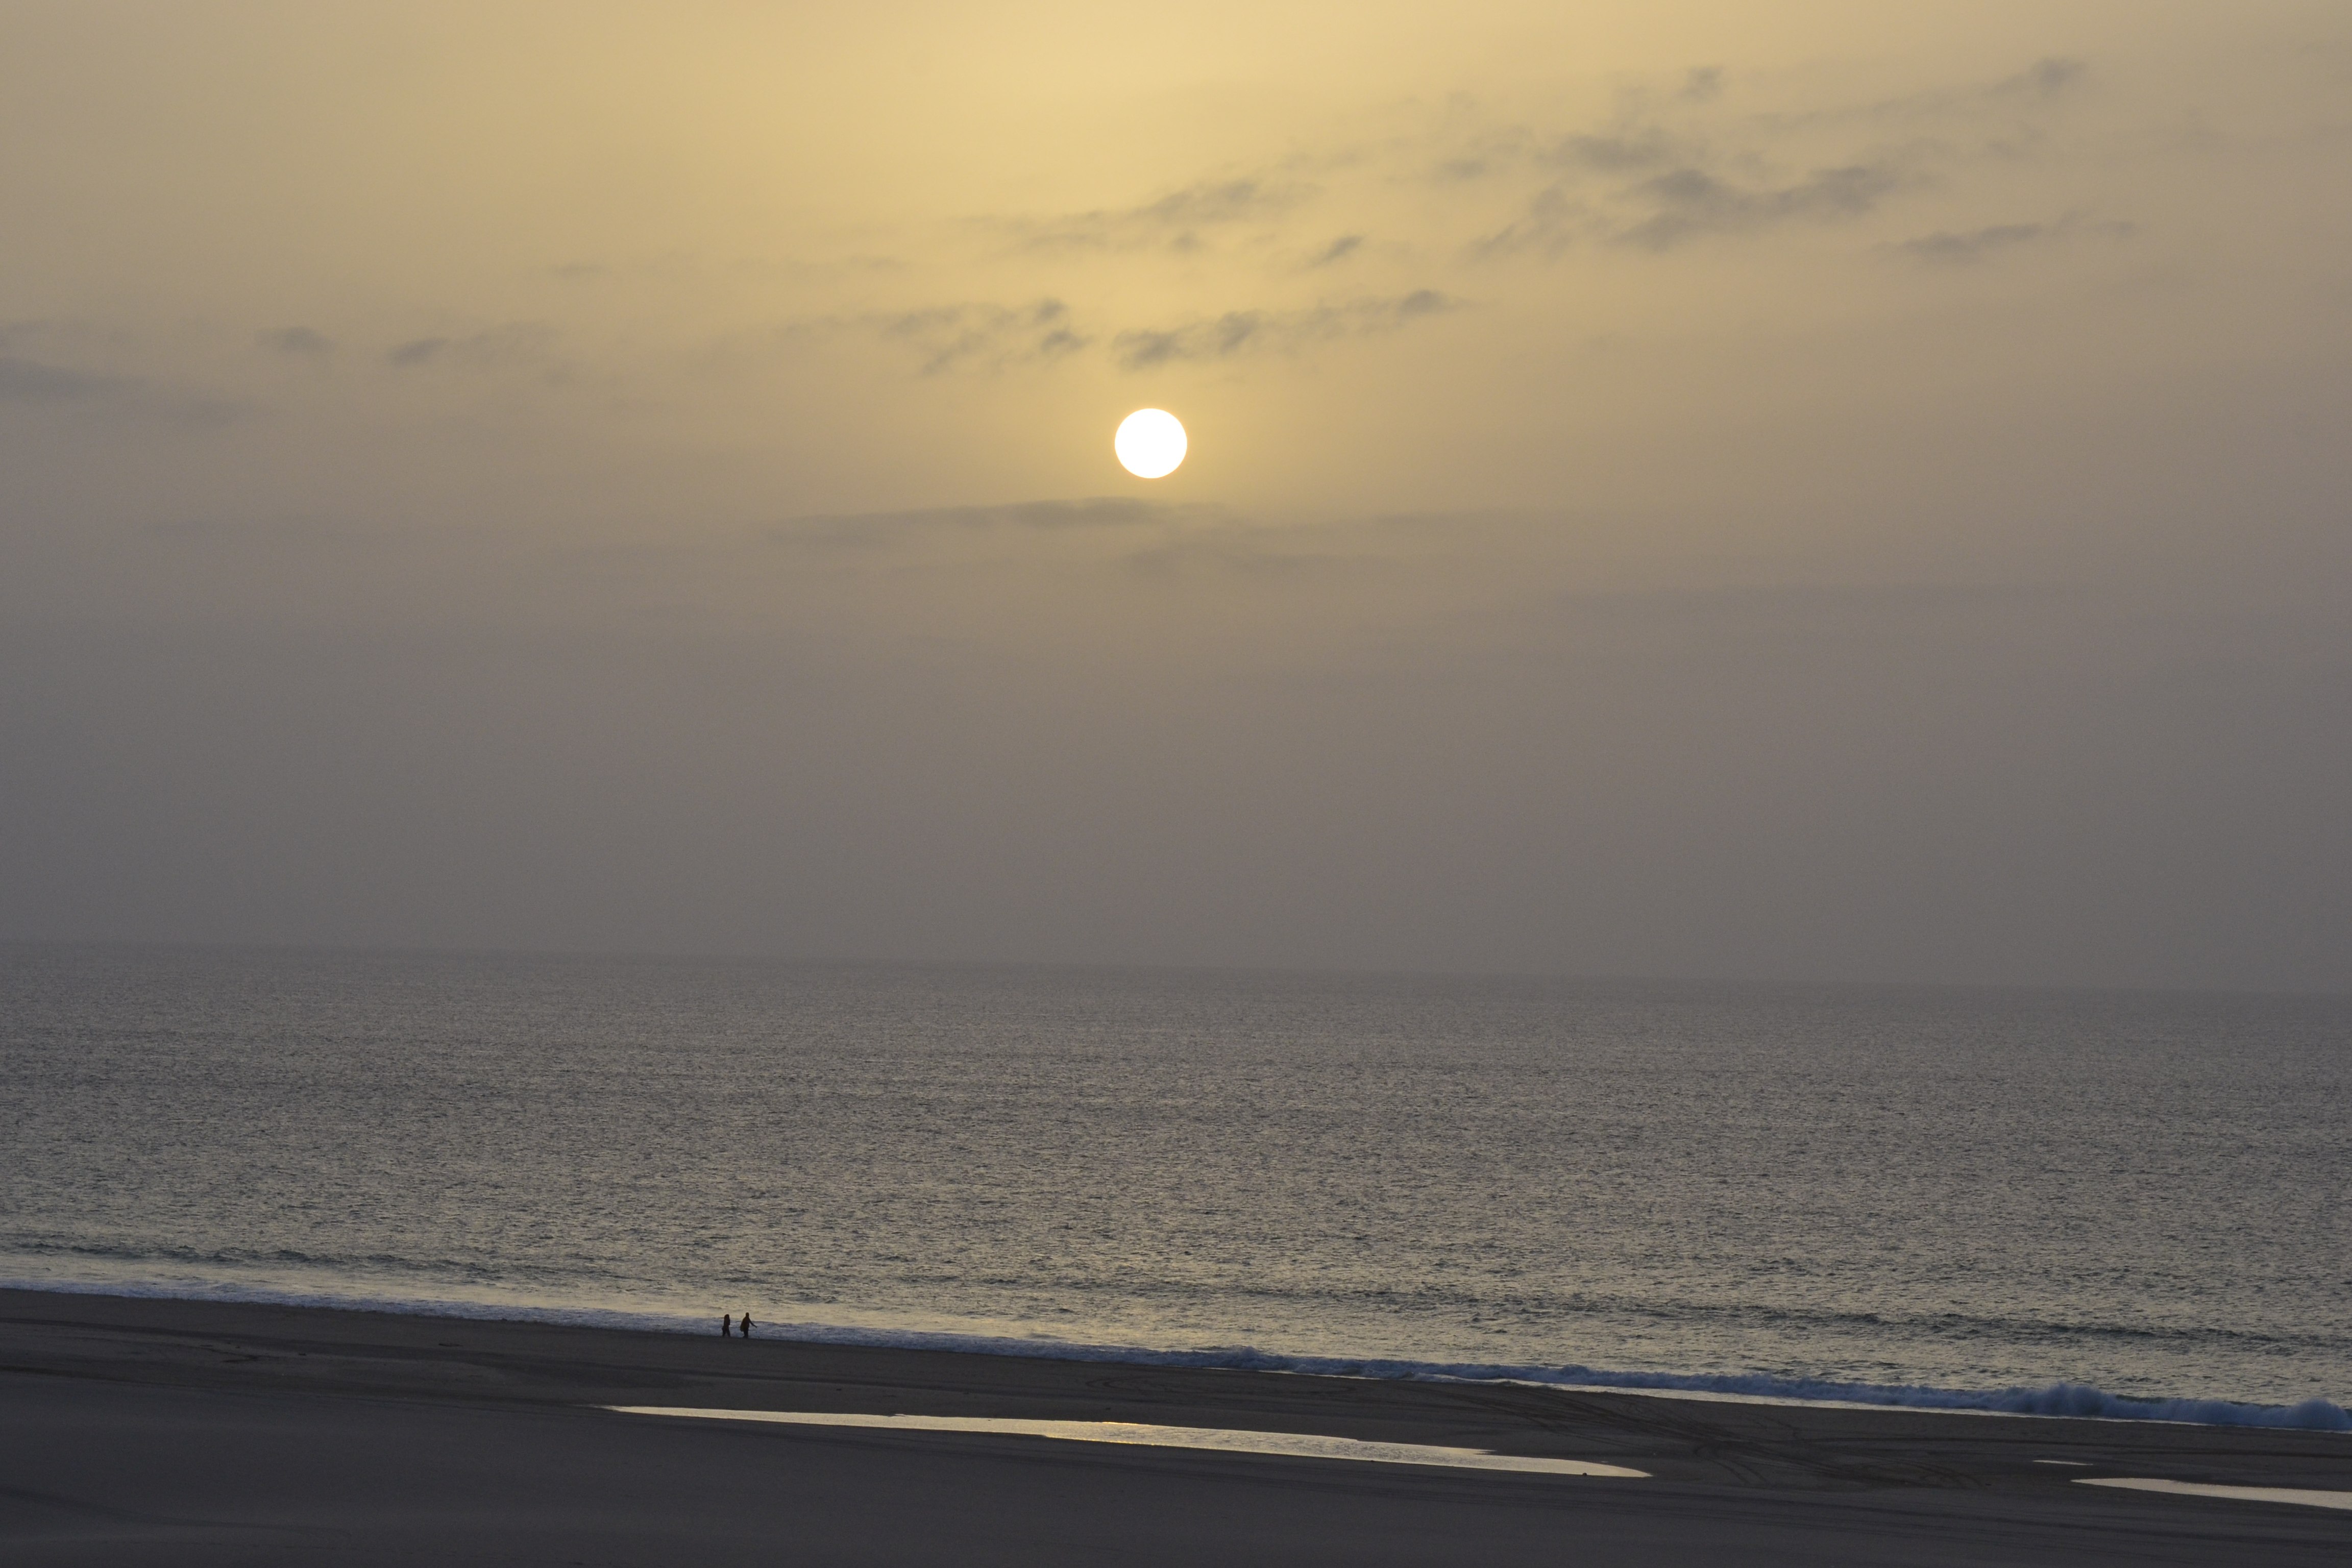
Green Cape, horizon, landscape, sunset, sand sea, sky, sea, sun, atmospheric phenomenon, ocean, light, cloud, calm, morning, daytime, astronomical object, sunrise, beach, coast, sunlight, water, evening, sound, shore, wave, vacation, tree, celestial event, sand, wind wave, dawn, dusk, coastal and oceanic landforms, moon, reflection, meteorological phenomenon, tide, haze